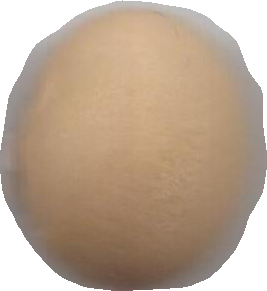
Variety: Grobogan